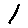
Label: 1